Takeru Kobayashi

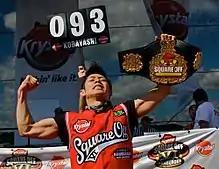
Kobayashi at the Krystal Square Off in 2009

Kobayashi went on to defeat Joey Chestnut, on May 31, 2009, in a Pizza Hut P'Zone competition at Sony Studios in Culver City, California. The competition aired on Spike TV on June 21. In July 2009, Kobayashi visited Puerto Rico in a special appearance for Taco Bell's Why Pay More Challenge, eating 64 tacos in 15 minutes for a local charity. On July 4, 2009, he competed again in the Nathan's contest. He ate 64.5 hot dogs to Joey Chestnut's 68. On September 27, 2009, Kobayashi defeated Chestnut with a score of 93 (68 Krystals, 5 Big Angus Burgers), earning the $20,000 top prize. Chestnut was second, with 81, and Pat "Deep Dish" Bertoletti finished third, with 76.